History of Ghana

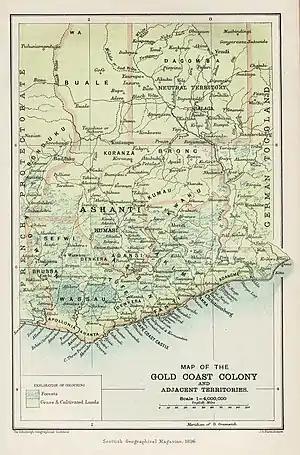
An 1896 map of the British Gold Coast Colony

In 1896, a British military force invaded Ashanti and overthrew the native "Asantehene", Prempeh I. The deposed Ashanti leader was replaced by a British resident at Kumasi. The British sphere of influence was, thus, extended to include Ashanti following their defeat in 1896. However, British Governor Hodgson went too far in his restrictions on the Ashanti when, in 1900, he demanded the "Golden Stool," the symbol of Ashanti rule and independence for the Ashanti. This led to the War of the Golden Stool against the British. The Ashanti were defeated again in 1901. Once the Asantehene and his council had been exiled, the British appointed a resident commissioner to Ashanti. Each Ashanti state was administered as a separate entity and was ultimately responsible to the governor of the Gold Coast.